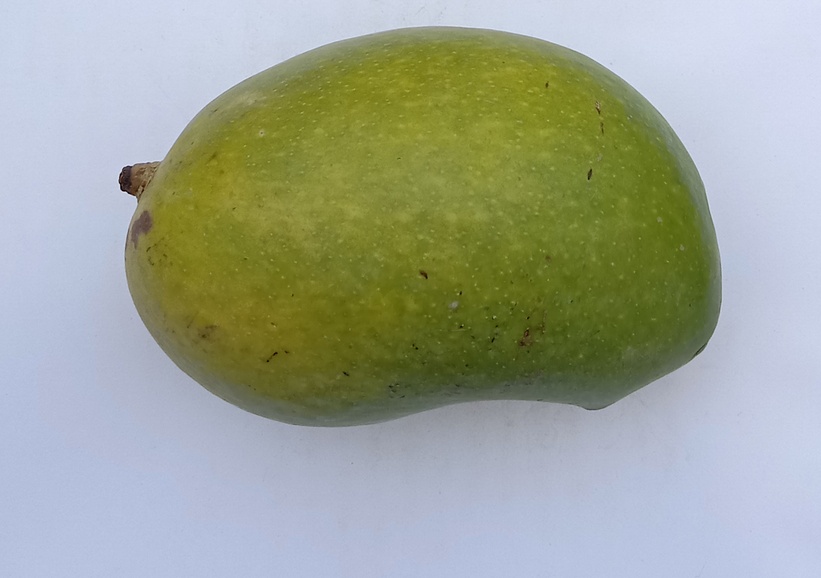
Mango variety: Chaunsa (White)